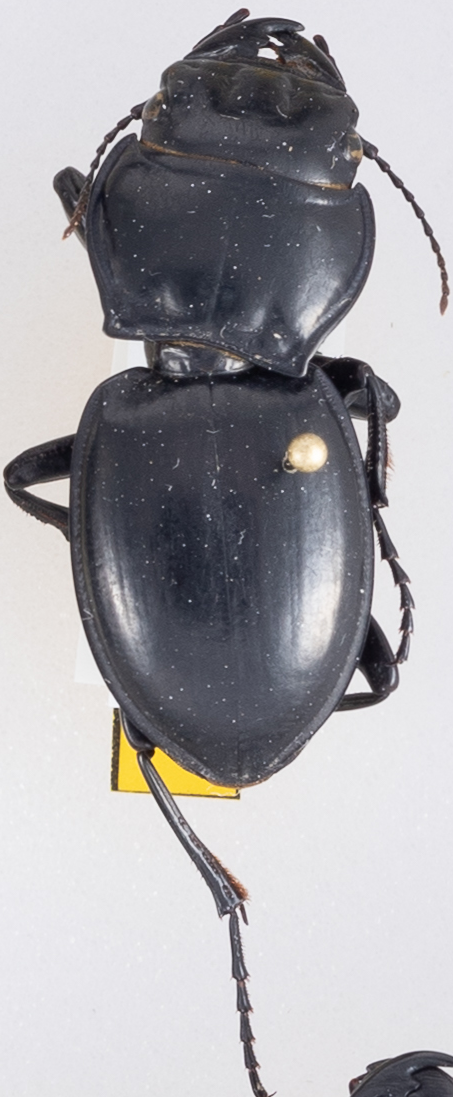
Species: Pasimachus californicus
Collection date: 2019-08-26
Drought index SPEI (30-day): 1.766
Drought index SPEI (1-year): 1.85
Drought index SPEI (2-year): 1.038